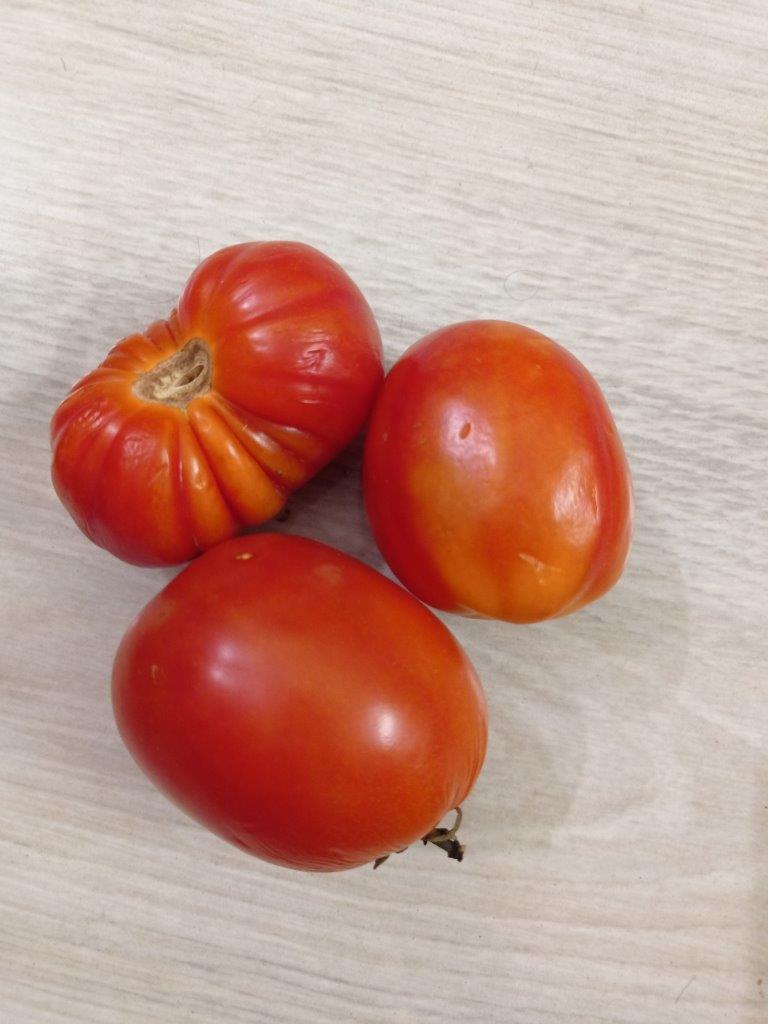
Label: Fresh